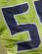
Number: 5